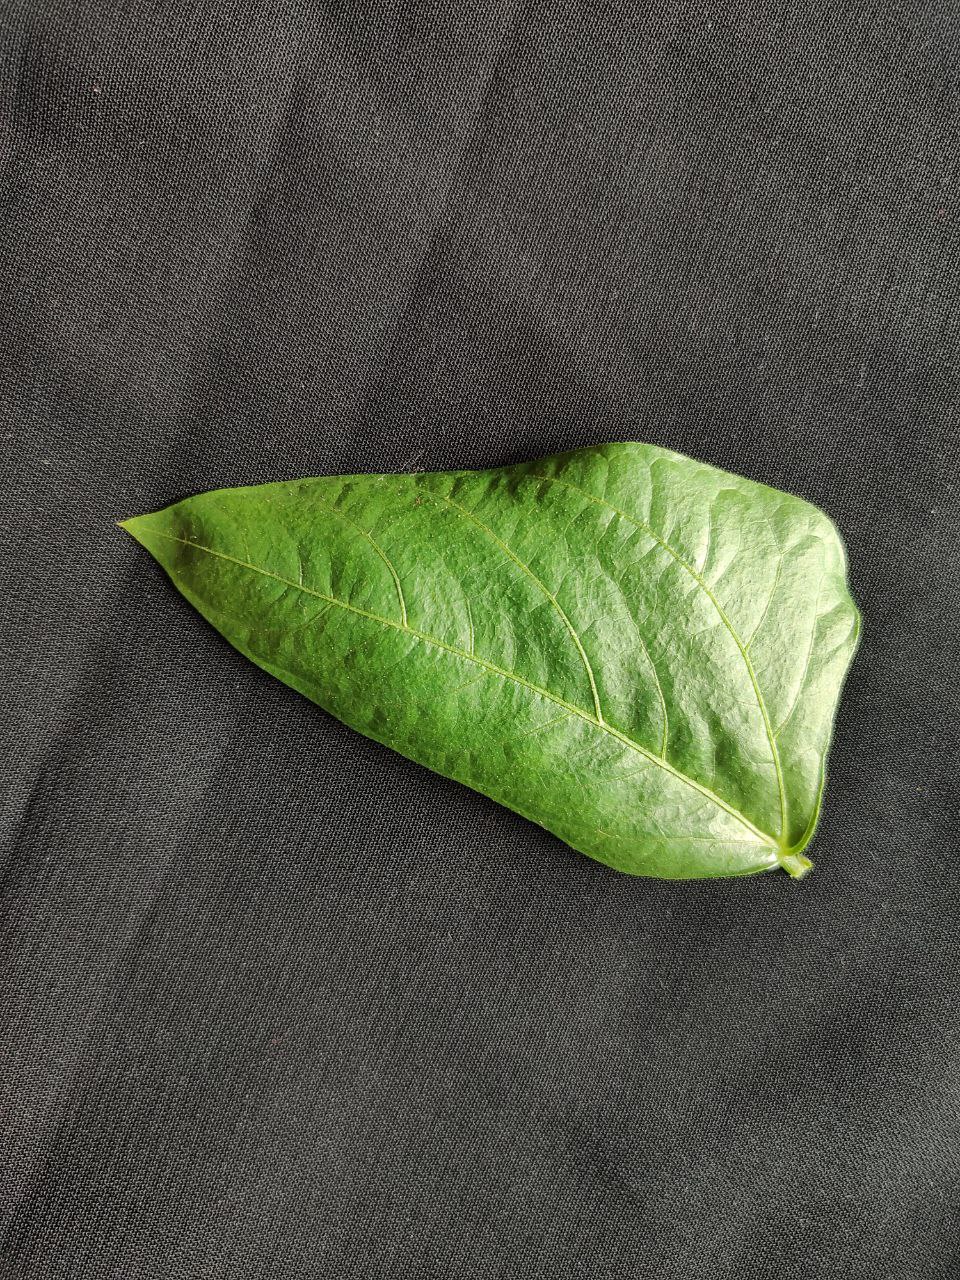
Crop: cowpea
Leaf condition: Fresh Leaf